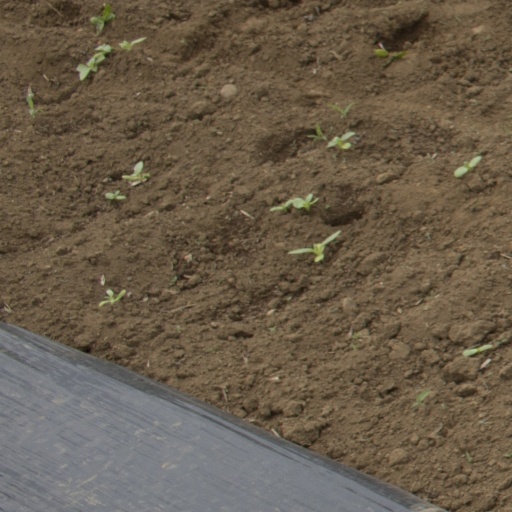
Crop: Jerusalem artichoke